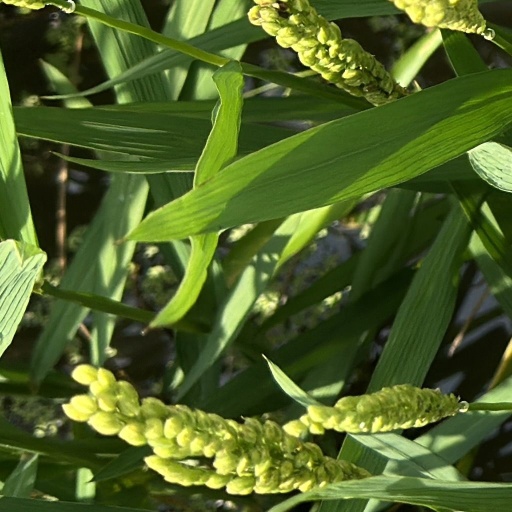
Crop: rice